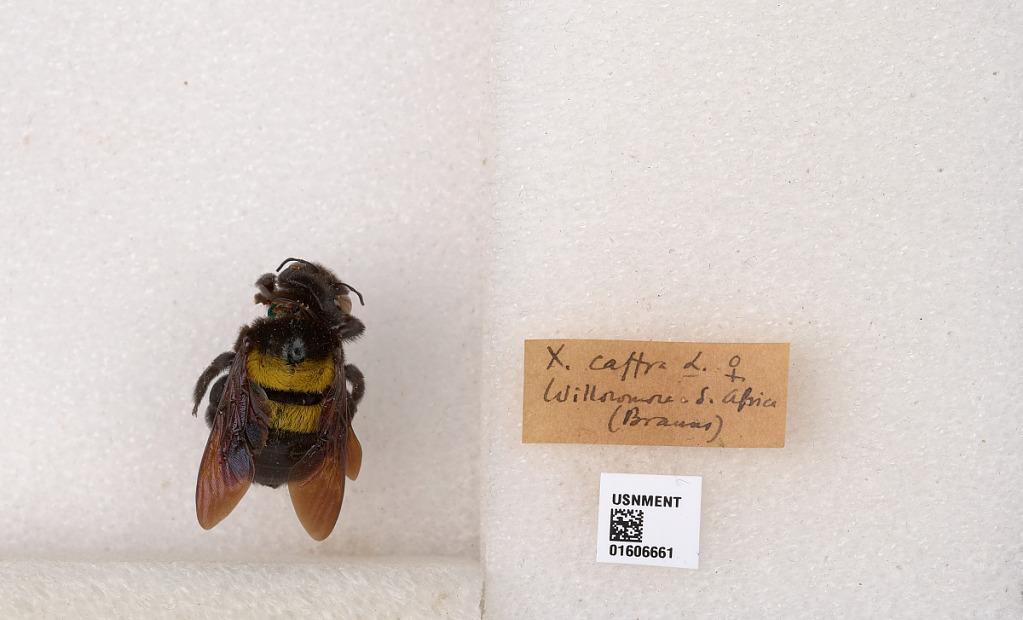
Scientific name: Xylocopa (Koptortosoma) caffra (Linnaeus)
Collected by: Brauns
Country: South Africa
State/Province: Eastern Cape
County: Sarah Baartman
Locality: Willowmore